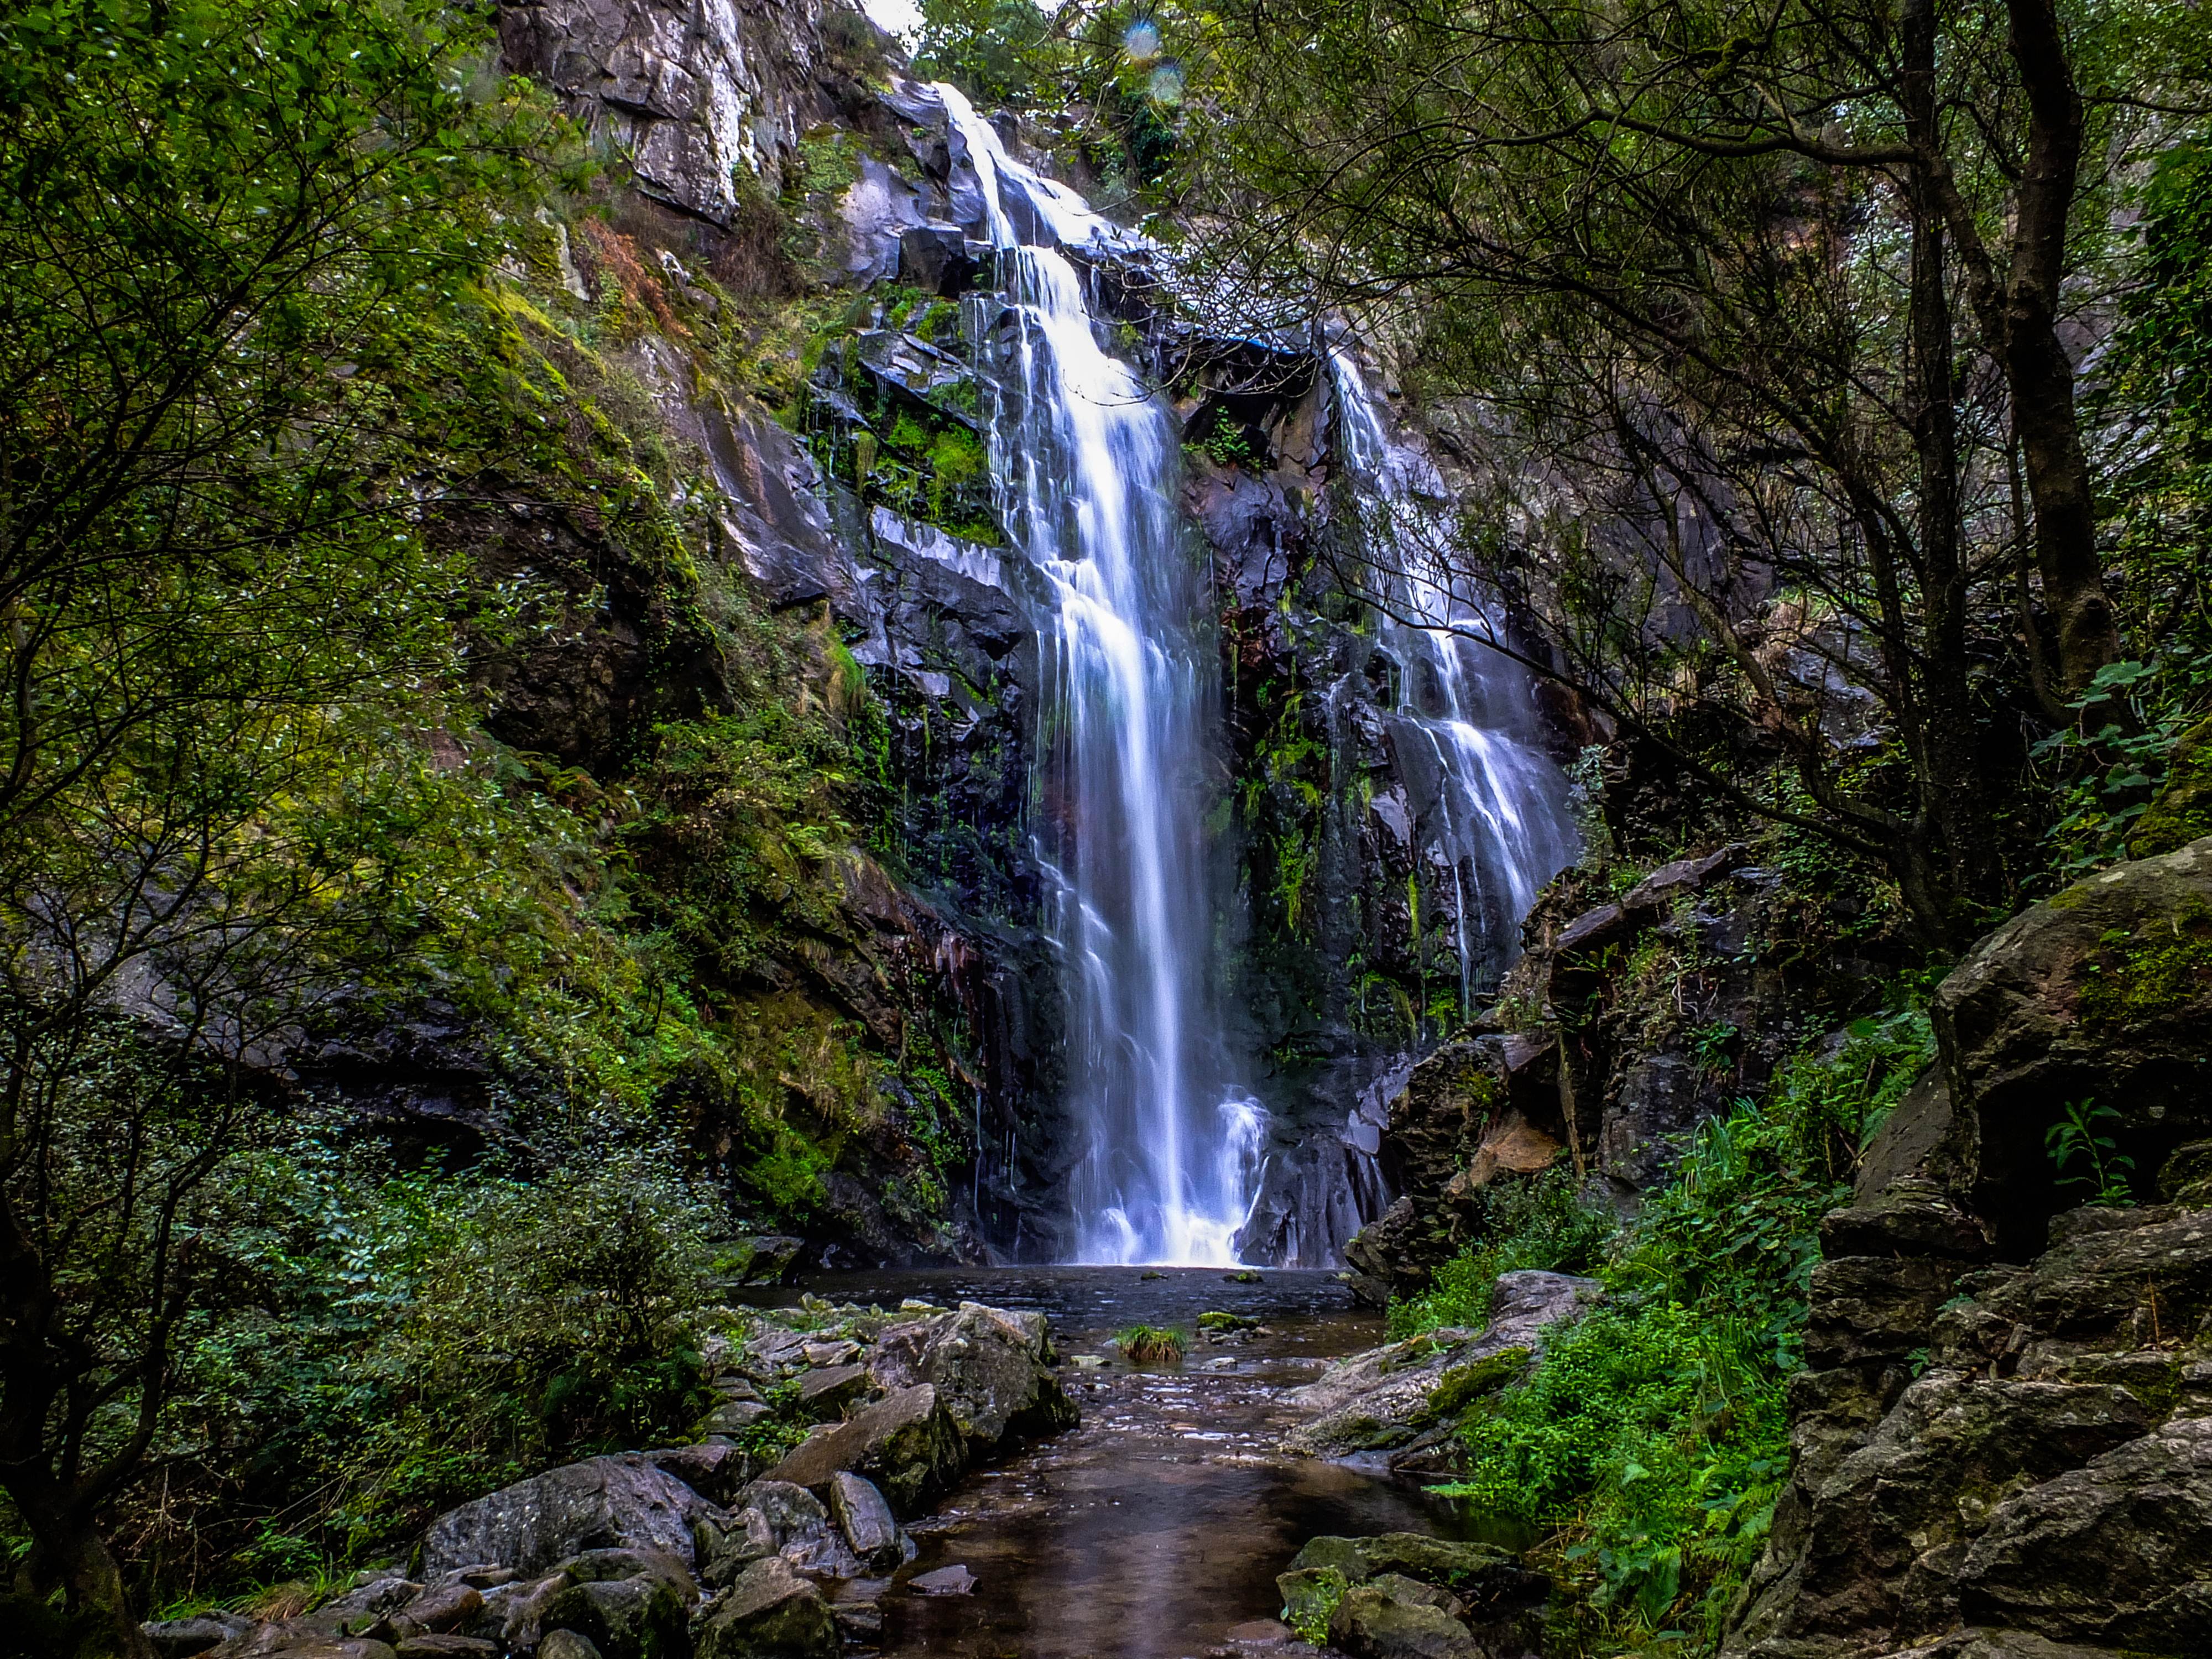
landscape, water, forest, waterfall, stream, jungle, body of water, spain, rainforest, ravine, wasserfall, galicia, pontevedra, paisajes, water feature, watercourse, espana, ggl1, gaby1, silleda, fujifilmxs1, fervenzadatoxa, silledagaliciaespa a